AgustaWestland Apache

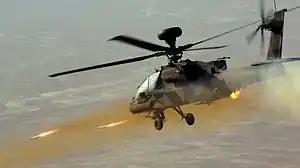
Colour photograph of an Apache Attack helicopter at right of image facing left, firing two rockets at a target beyond the bottom left of the frame.

In May 2005, the first Apache-equipped regiment achieved operational status. The Westland Apache replaced the Westland Lynx AH7 as the British Army's tactical attack helicopter. The Apache was operated by two regiments of the Army Air Corps (3 Regt AAC and 4 Regt AAC) as part of 1st Aviation Brigade. The Apache was intended to operate in the armed reconnaissance and attack roles, similar to the US usage of Apaches during the 1991 Gulf War. Unlike US versions, the Westland Apache had been partially navalised and for a time served aboard Royal Navy ships in addition to its land-based role. It achieved maritime certification in December 2005 aboard HMS "Ocean". On 17 November 2006, HMS "Ark Royal" became the first aircraft carrier to land an Apache AH1.